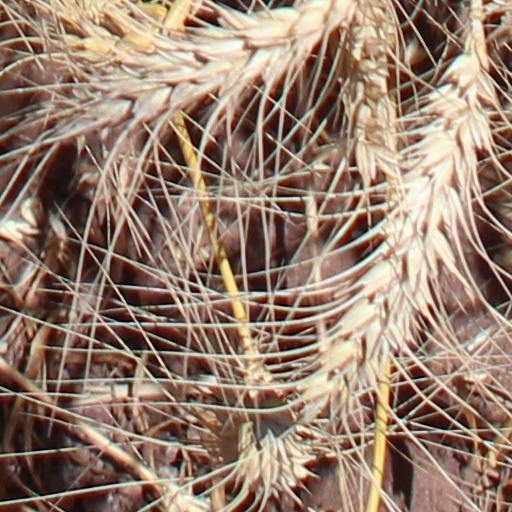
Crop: wheat